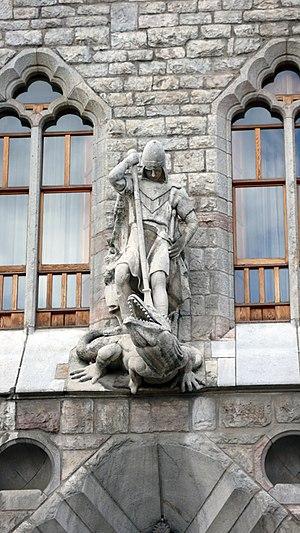
Llorenç Matamala i Piñol, né en 1856 à Gràcia et mort le 29 juillet 1925 à Barcelone en Catalogne, est un sculpteur catalan.